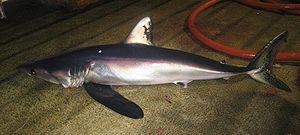
Les Lamnidés ou Lamnidae est une des 35 familles de requins incluant le grand requin blanc.